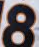
Number: 8